Muran (film)

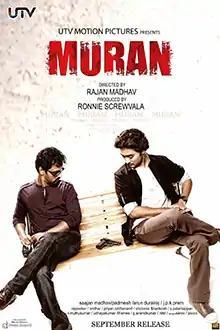
Theatrical release poster

Muran is a 2011 Indian Tamil-language action thriller film written and directed by debutant Rajan Madhav. It stars Cheran alongside Prasanna, with Haripriya, Nikita Thukral and Jayaprakash in pivotal roles. Launched in September 2010, the film's shooting was completed by July 2011. The story revolves around two contrasting characters and depicts the incidents that occur when they meet each other. The film is highly inspired by Alfred Hitchcock's psychological thriller "Strangers on a Train" (1951). Co-produced and distributed by UTV Motion Pictures, "Muran" was released on 30 September 2011 to overall positive reviews.